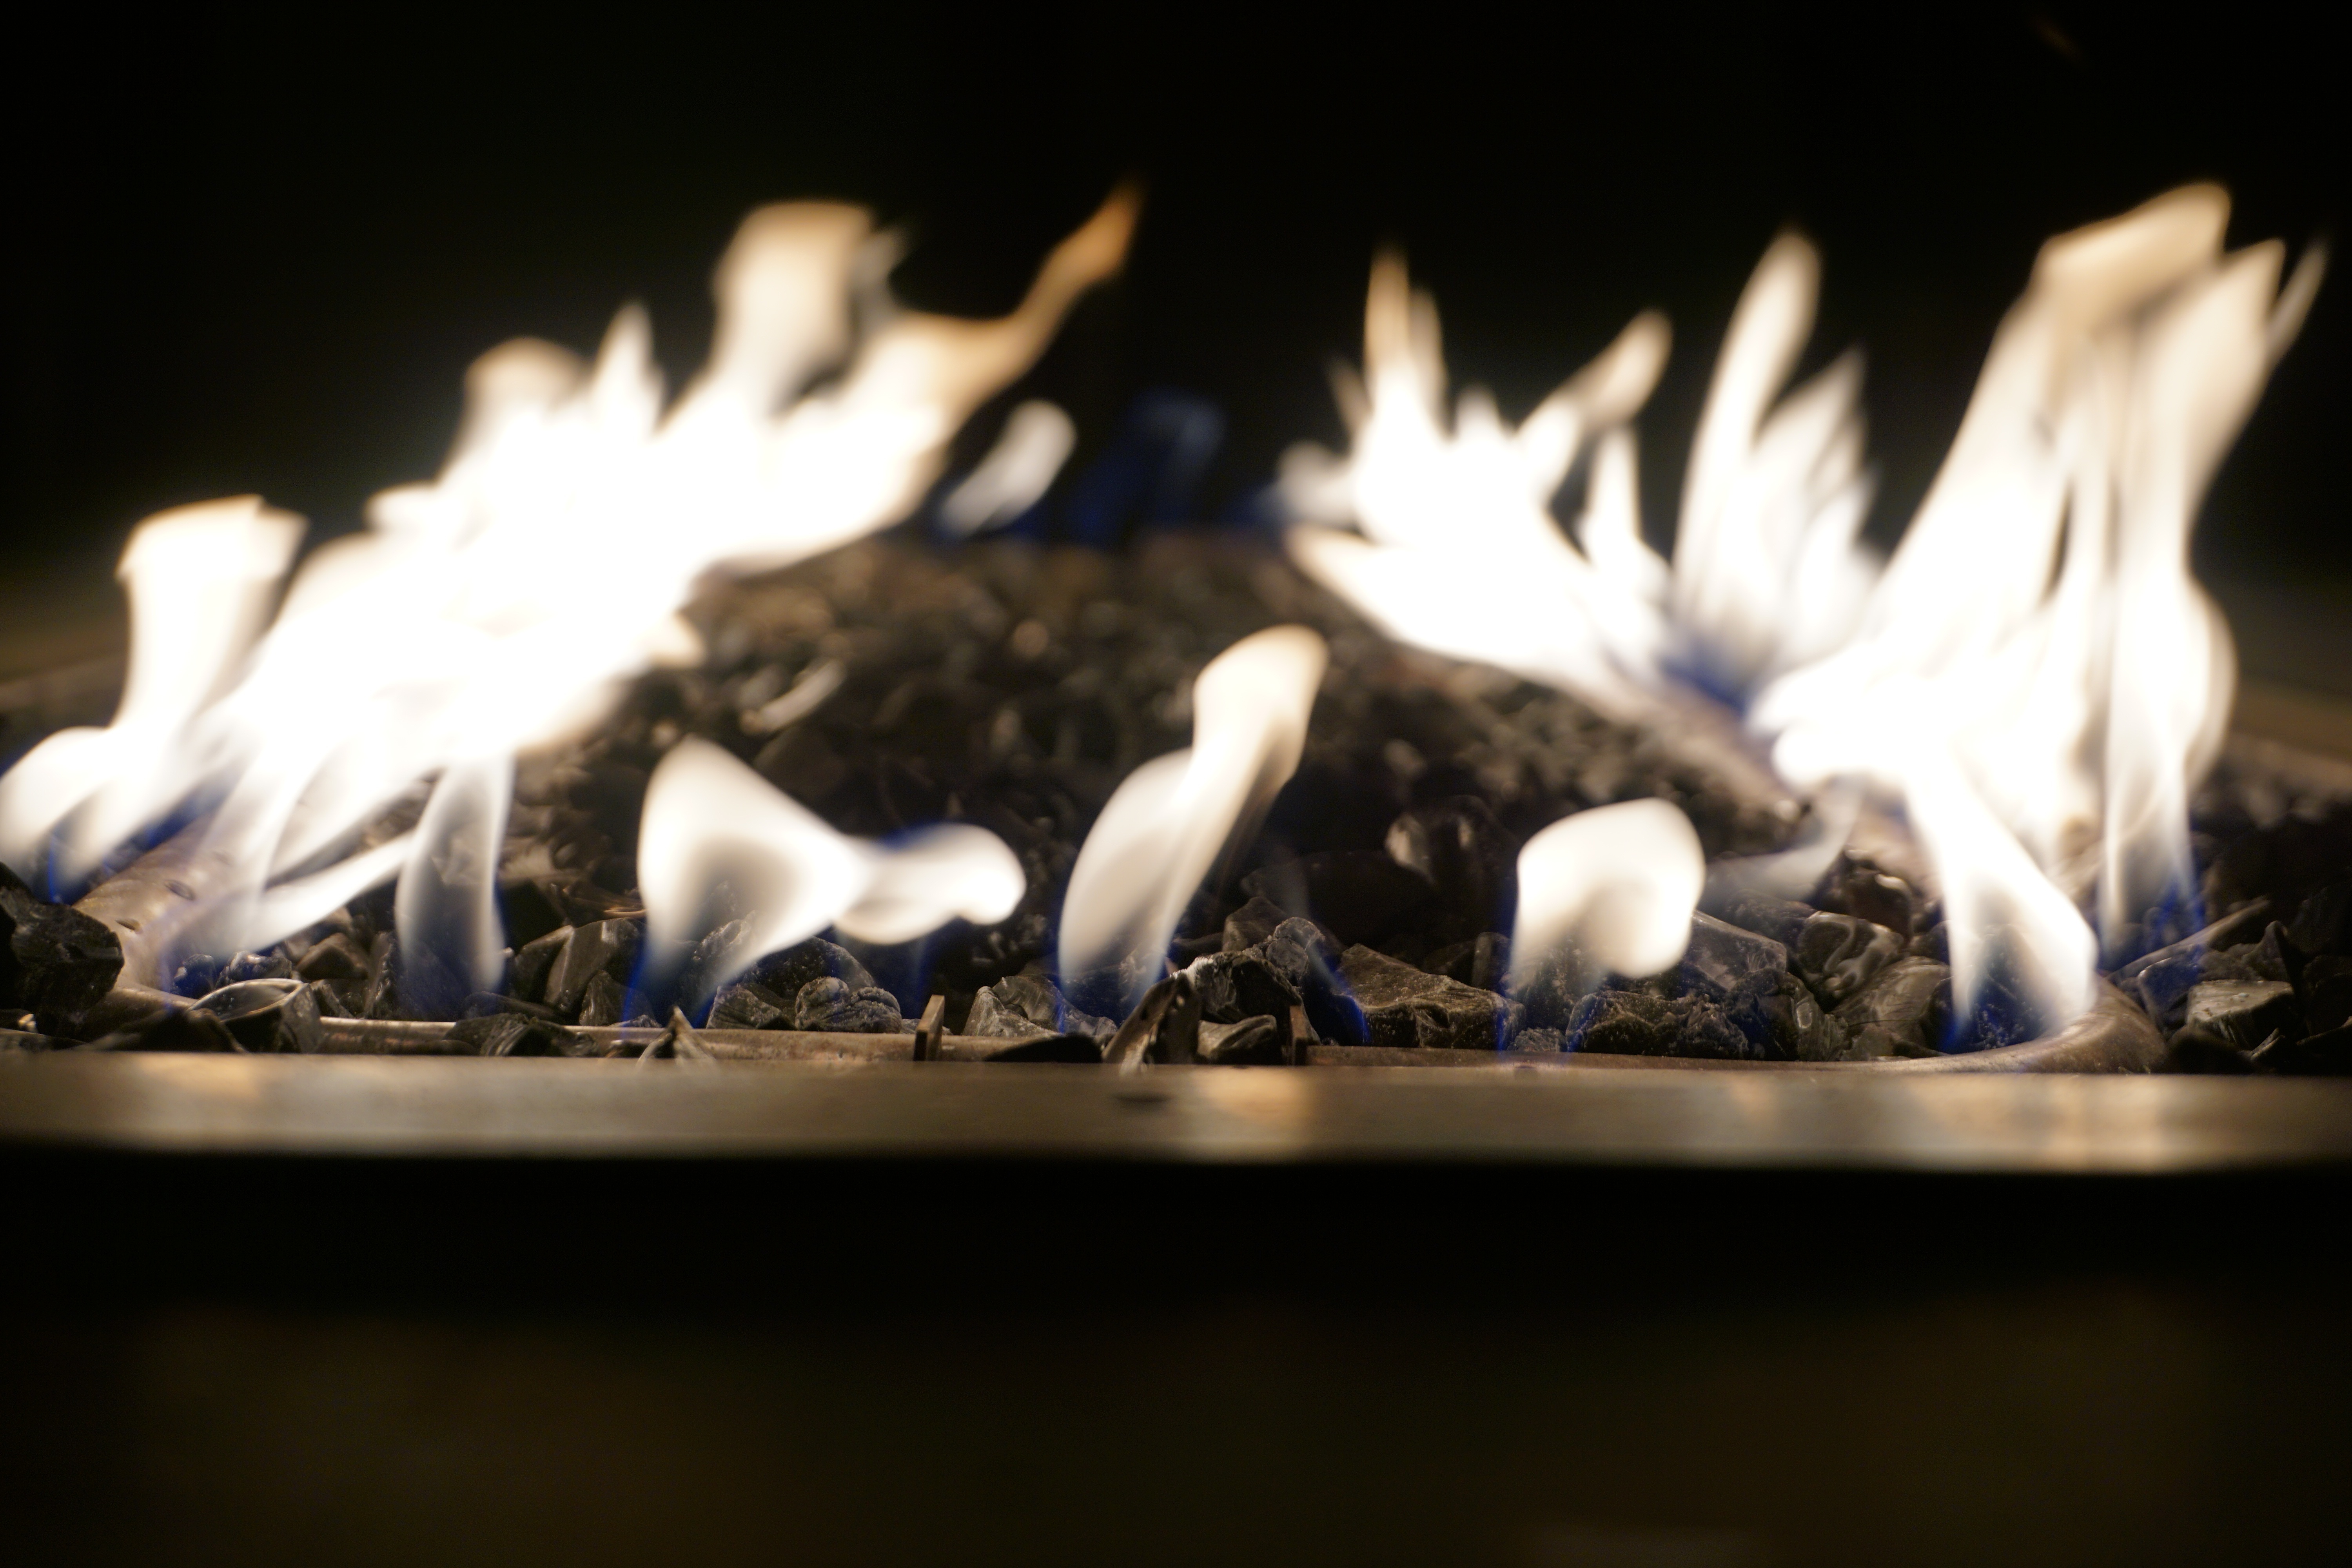
winter, light, white, warm, flower, food, flame, fire, cozy, fireplace, darkness, living, macro photography